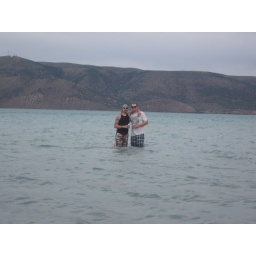
bros in bear lake